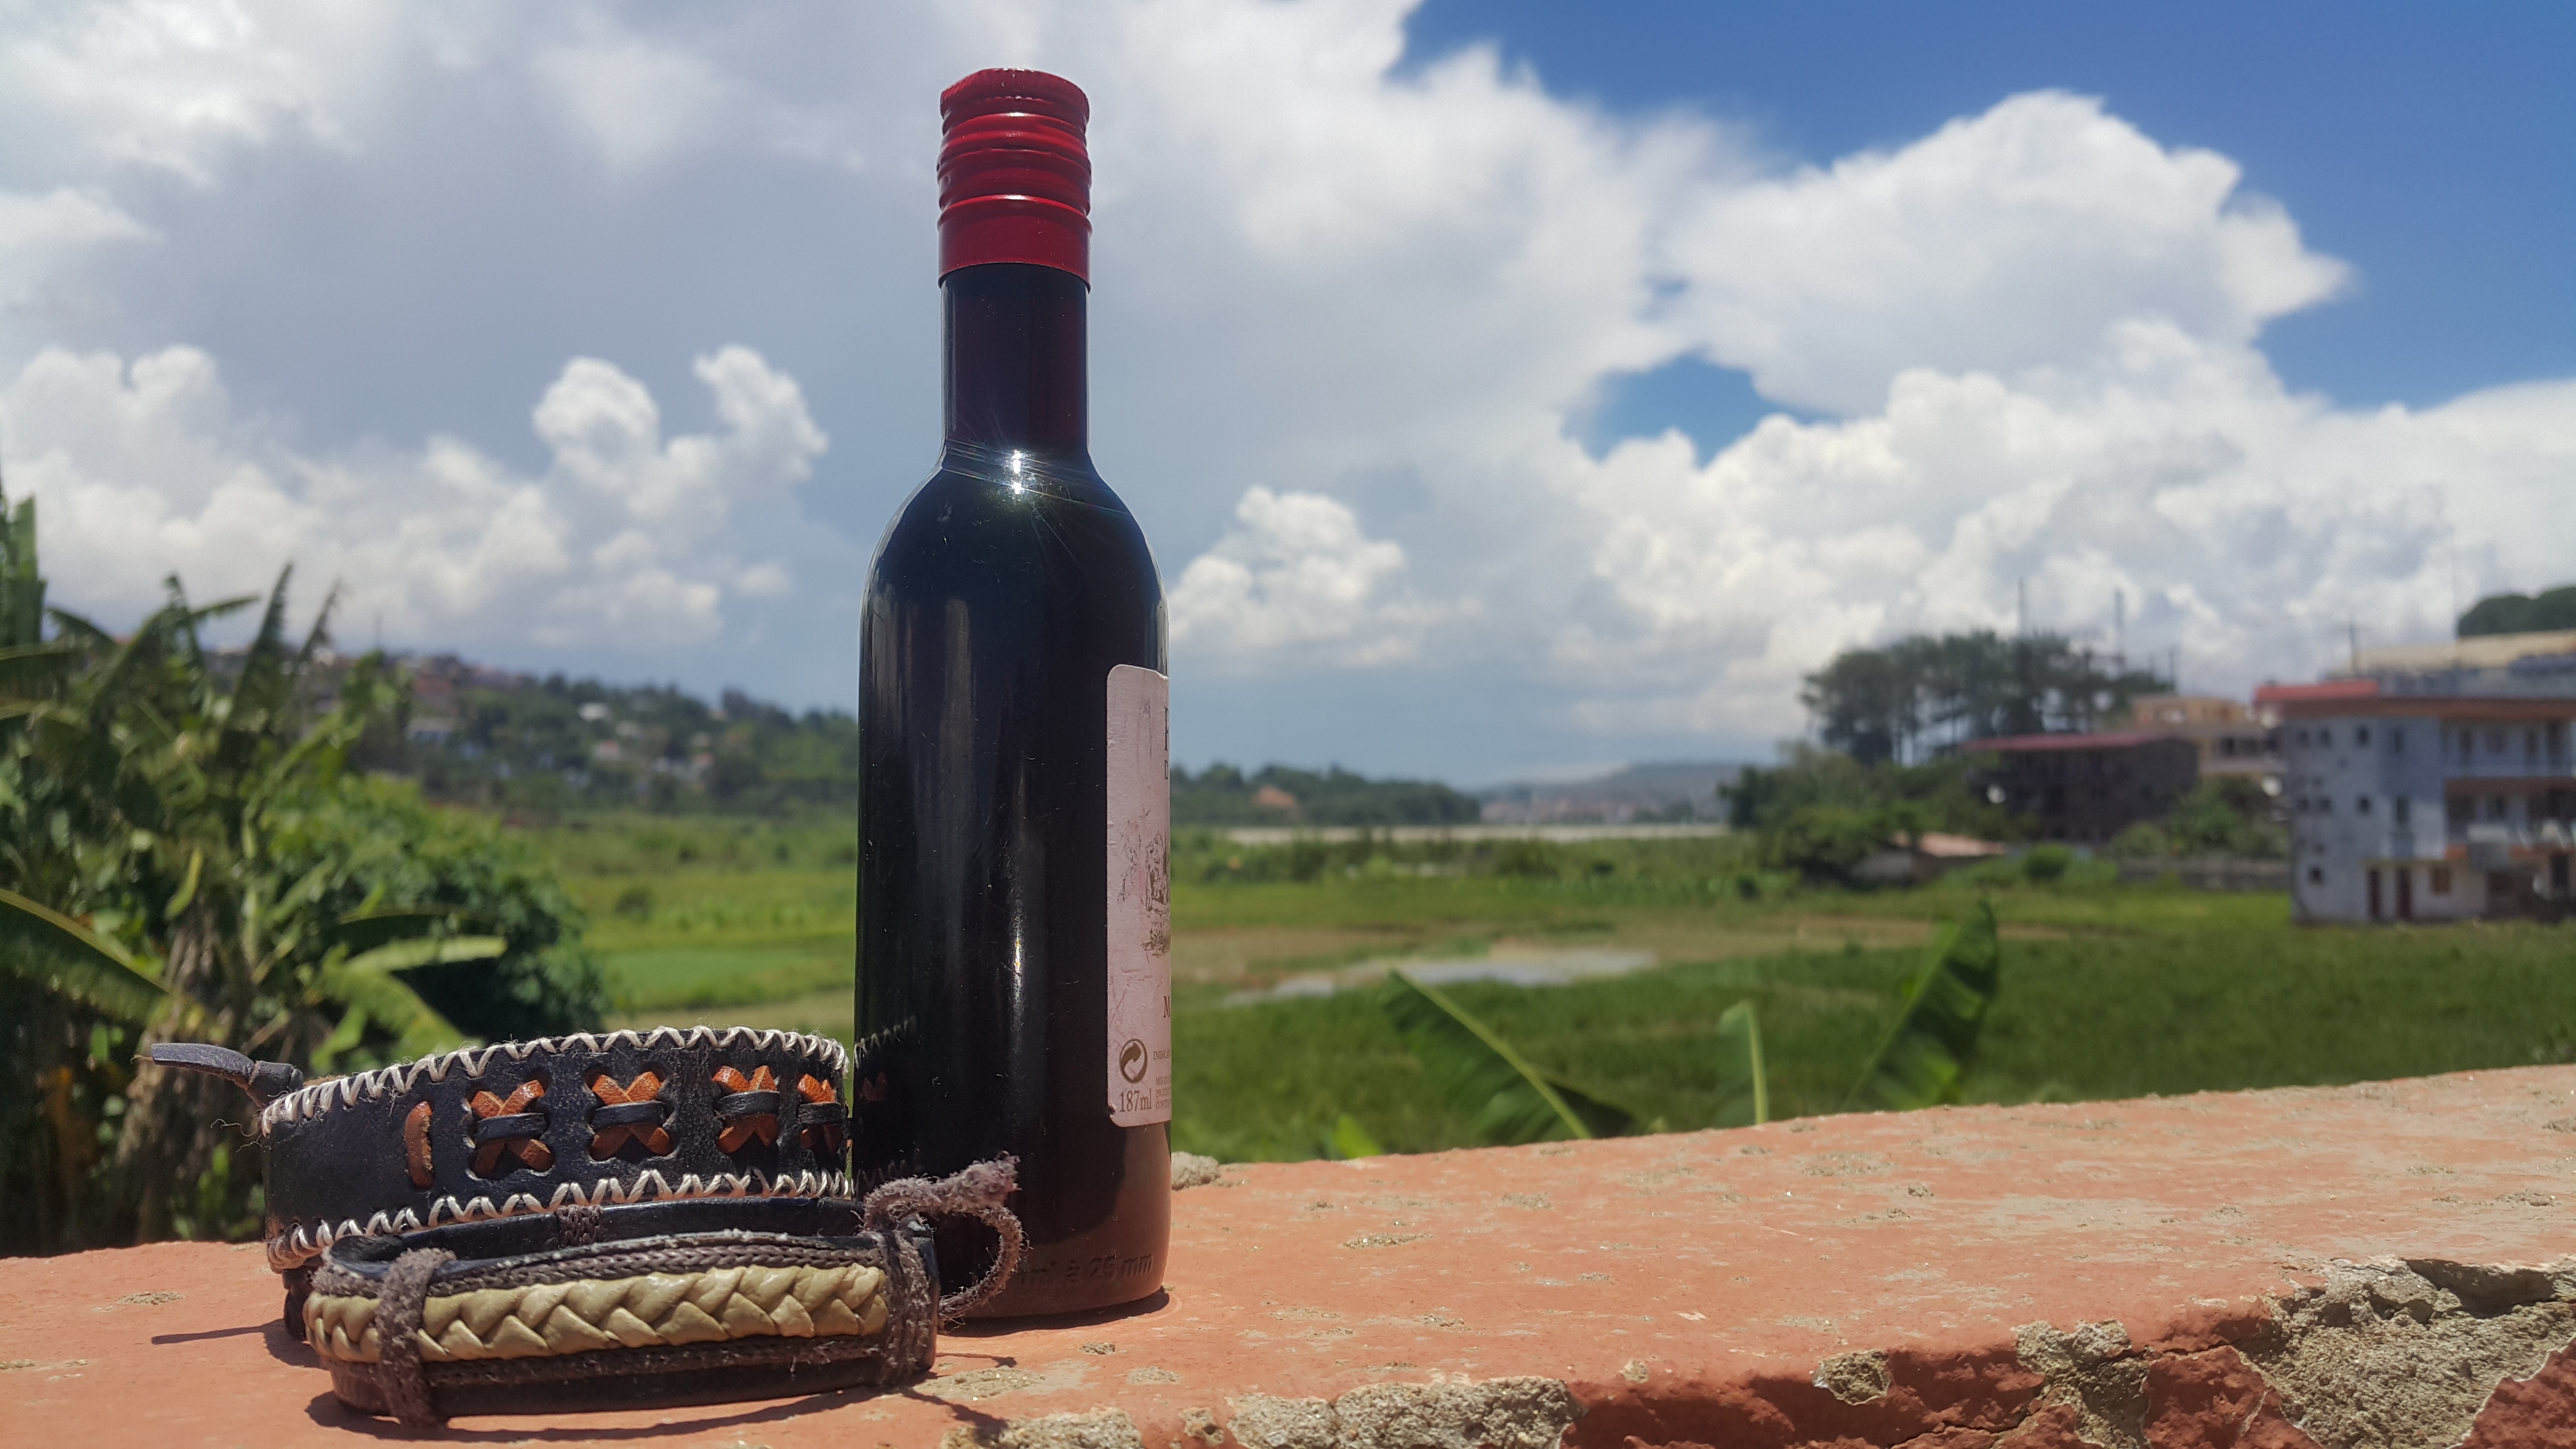
wine, bracelet, sky, cloud, bottle, liqueur, glass bottle, distilled beverage, wine bottle, grass, landscape